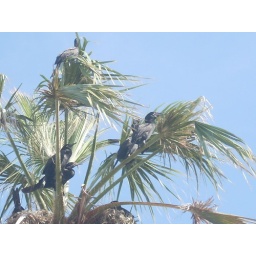
big birds in tree